Topaz (1945 film)

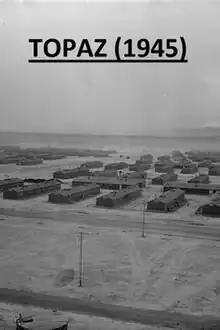
Picture of Topaz internment camp

Topaz is a 1945 documentary film, shot illegally by internee Dave Tatsuno (1913–2006), (though with the assistance of members of the camp staff), which documented life at the Topaz War Relocation Center in Utah during World War II. Tatsuno went through a unique and challenging filming process in order to produce his movie due to lack of freedom within the internment camps that hindered his ability to film his experiences.